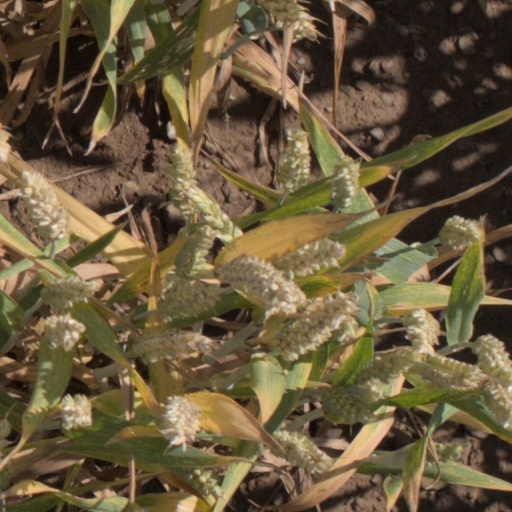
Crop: wheat